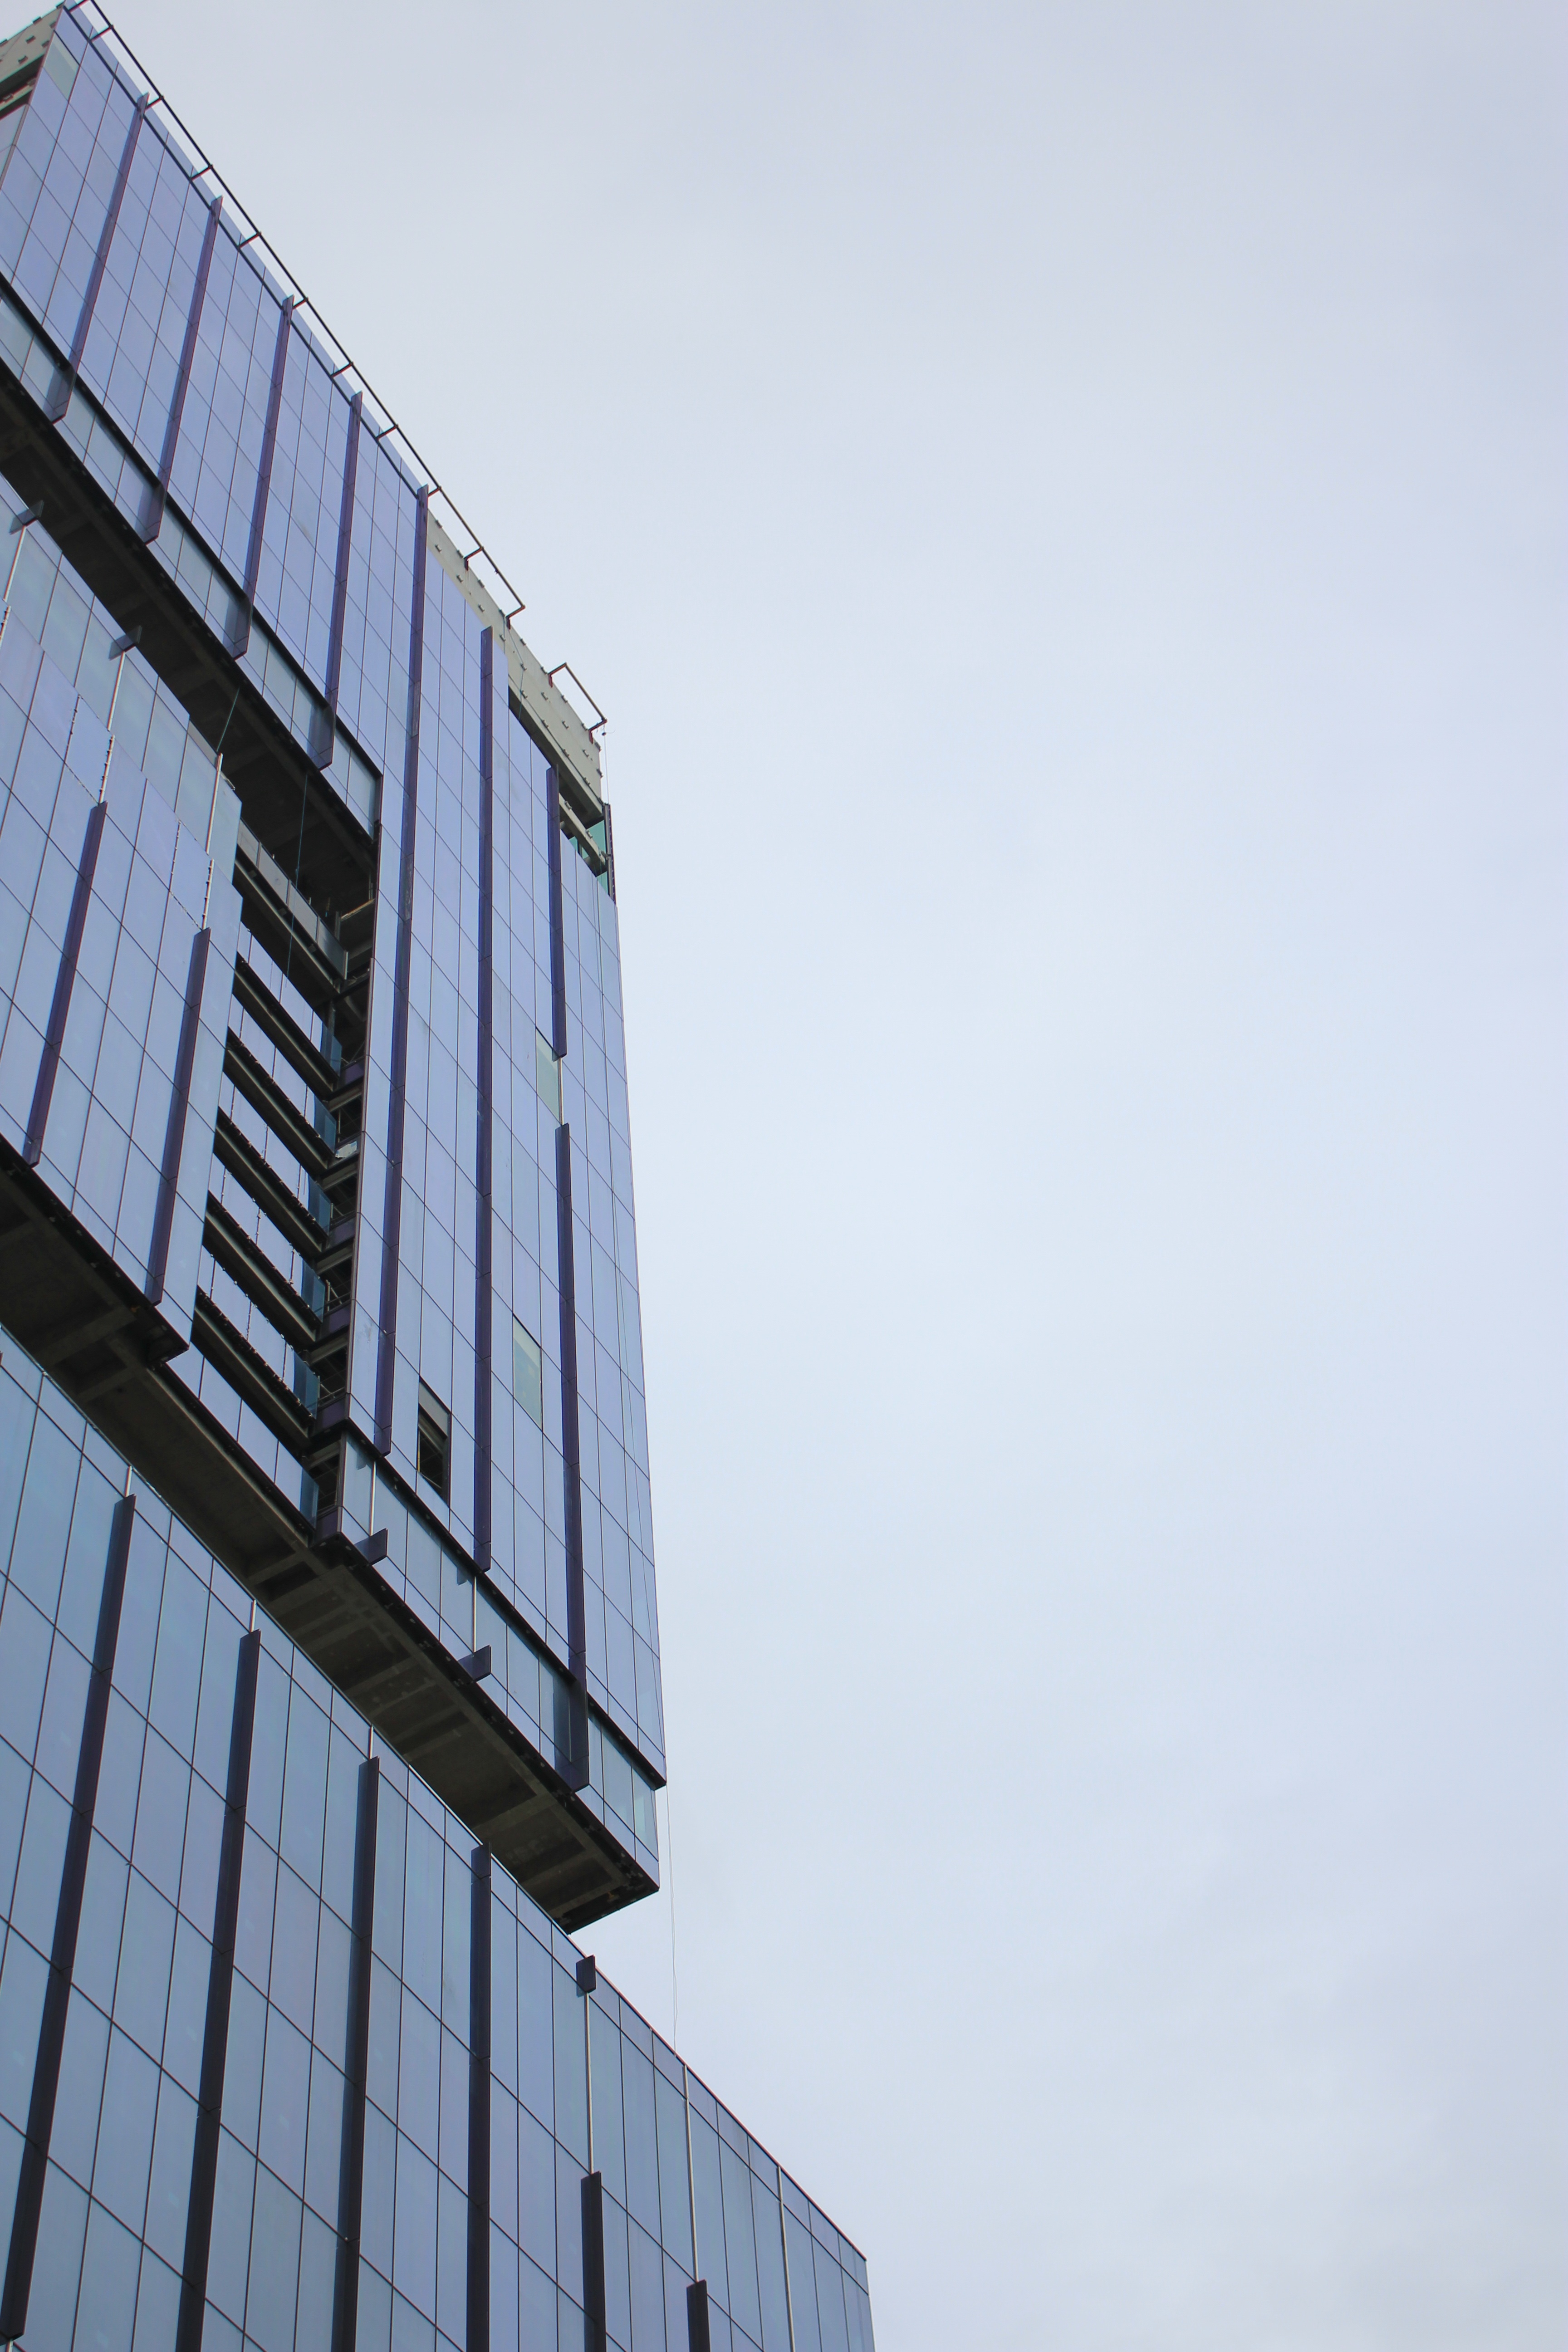
architecture, skyscraper, tower, facade, blue, tower block